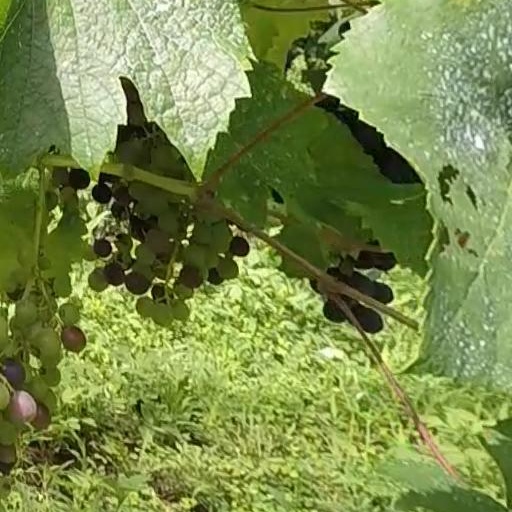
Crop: grape